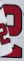
Number: 2